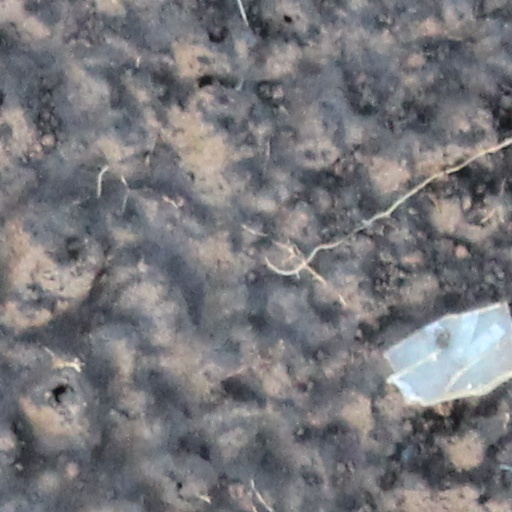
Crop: wheat